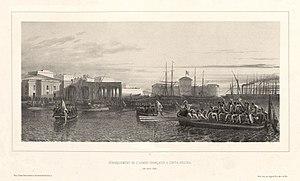
Débarquement de l'armée française à Civita-Vecchia, 25 avril 1849. Lithographie d'Auguste Raffet, Souvenirs d'Italie. Expédition de Rome, Paris, Gilhaut, 1854.
La République romaine est instaurée en 1849 dans les États pontificaux après la fuite du pape Pie IX, en raison de l'activité insurrectionnelle des libéraux romains. Elle est gouvernée par un triumvirat composé de Carlo Armellini, Giuseppe Mazzini et Aurelio Saffi.